Visa policy of India

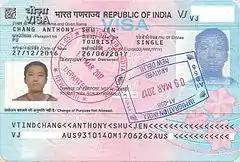
Indian tourist visa issued in Australia with Indian entry and exit stamps

Visitors to India must obtain a visa unless they come from one of the visa-exempt countries. Nationals of certain countries may obtain a visa on arrival or an e-Visa online, while others must obtain a visa from an Indian diplomatic mission.